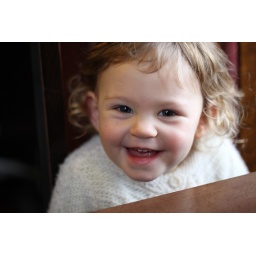
A day around London. This cute French girl decided to join me for lunch.